PC-98

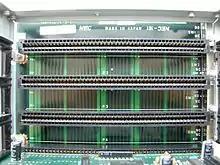
Expansion slot (C-bus)

In the 1980s and early 1990s, NEC dominated the Japanese domestic PC market with more than 60% of the PCs sold as PC-9801 or PC-8801. In 1990, IBM Japan introduced the DOS/V operating system which enabled displaying Japanese text on standard IBM PC/AT VGA adapters. Other Japanese PC manufacturers joined the PC Open Architecture Developer Group (OADG) organized by IBM Japan and Microsoft. In October 1992, Compaq released a DOS/V computer priced at compared to the lowest priced PC-98 at , causing a price war in the Japanese PC market. In 1993, Toshiba introduced DOS/V computers, Epson founded Epson Direct Corporation to sell DOS/V computers, and Fujitsu started selling DOS/V computers branded as FMV.